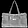
Label: Bag